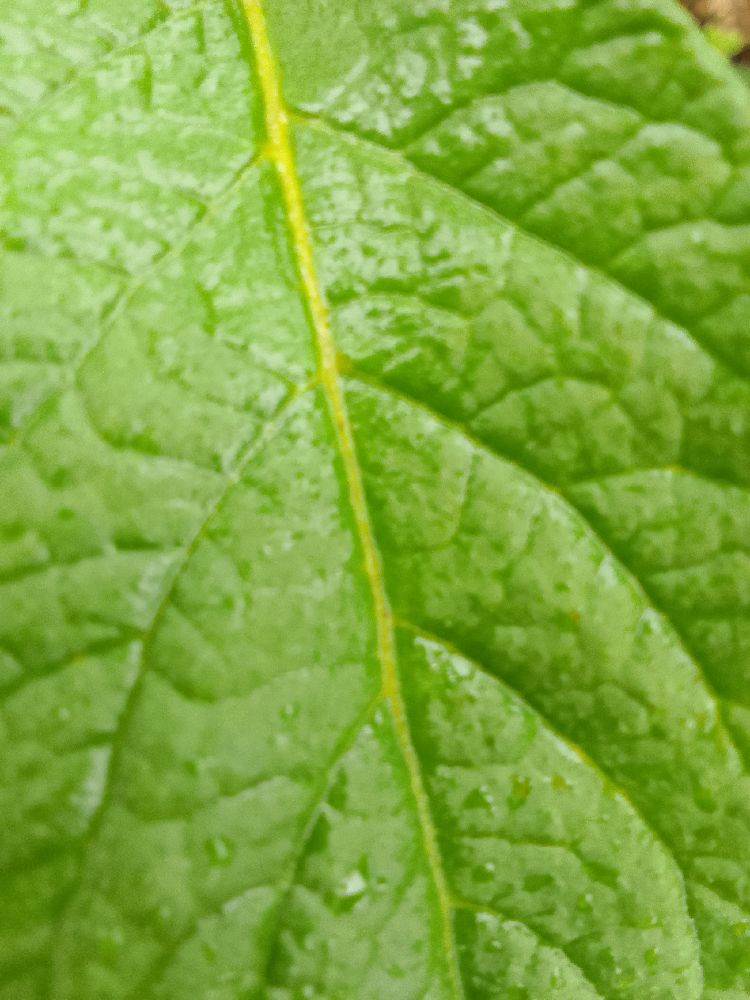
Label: Healthy